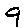
Label: 9